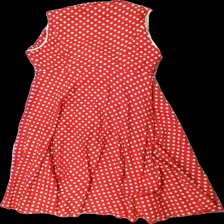
View: back
Type: Dress
Category: Ladies
Brand: Not in the list
Brand text on label: vintage stories
Colors: Red, White
Material: 100% bomull
Pattern: Dots
Cut: V-collar
Size: 36
Season: All
Price range: <50
Recommended usage: Reuse
Description: ärmlös klänning med volanger och midjeband
Comment: urtvättad